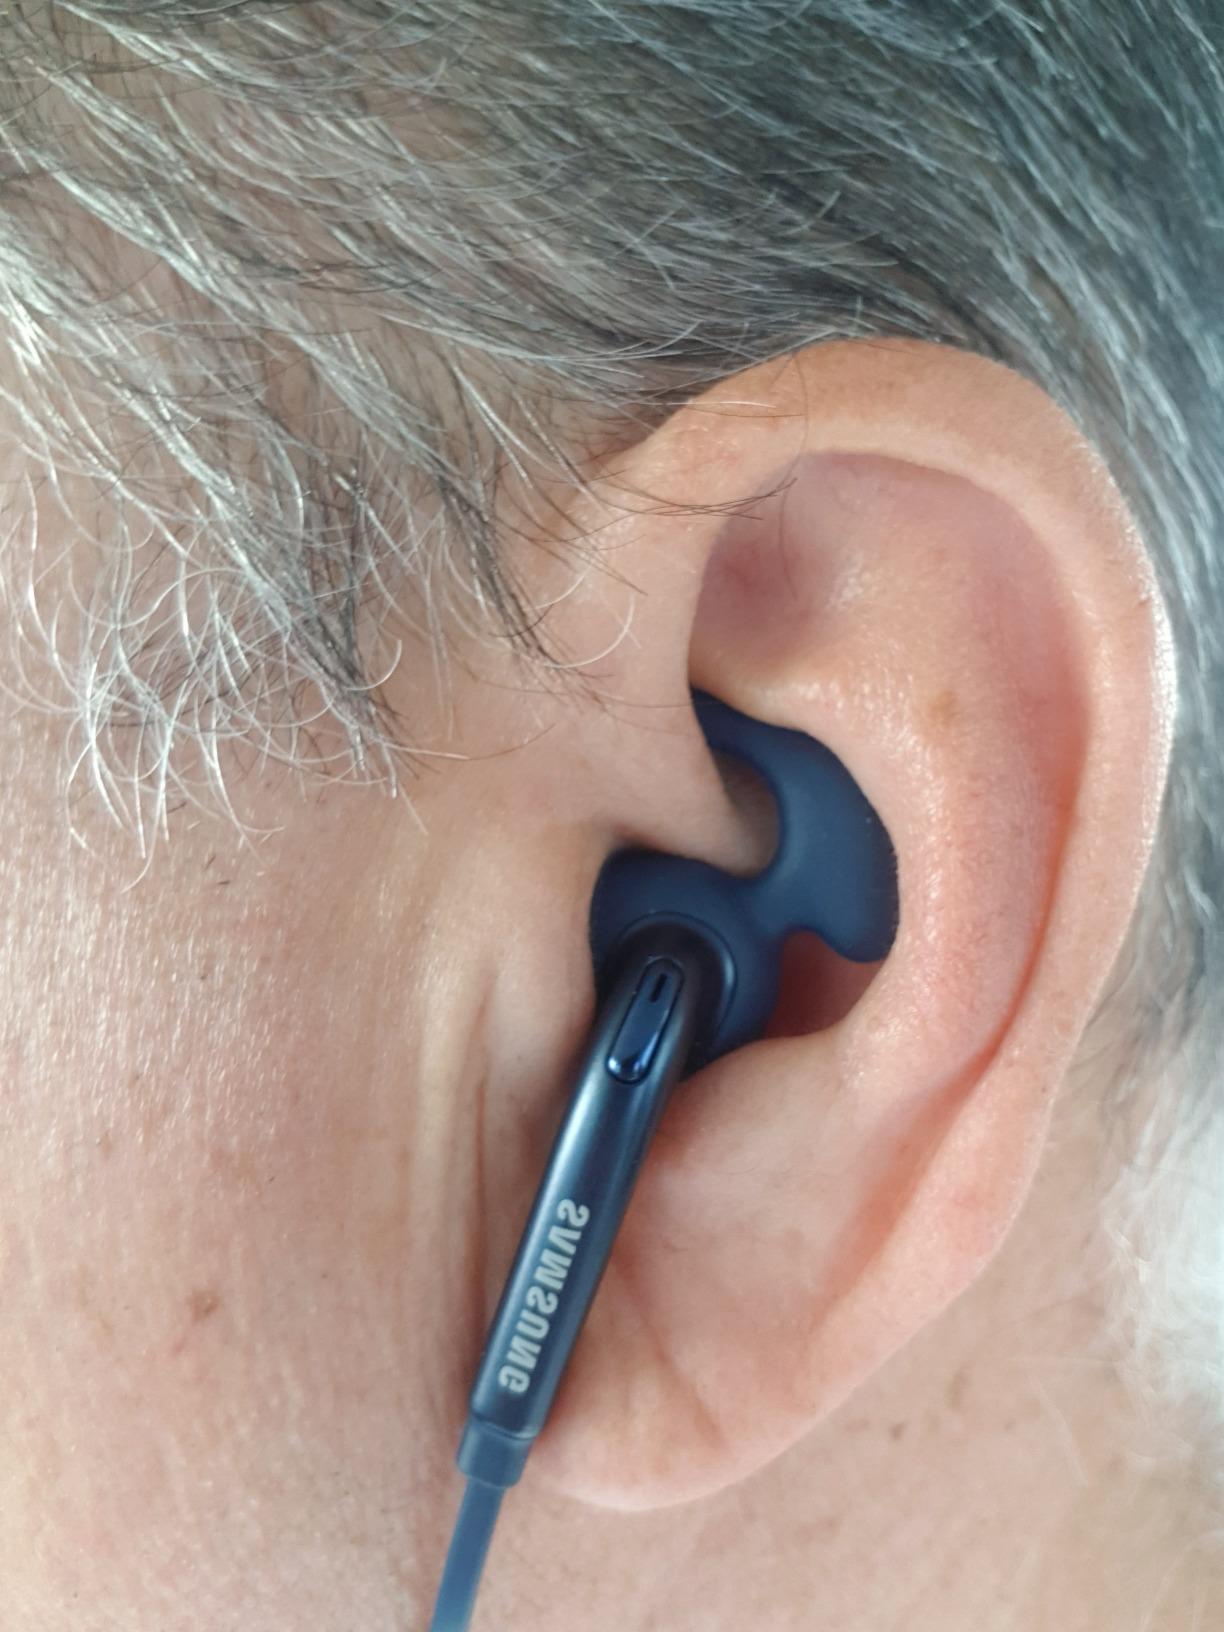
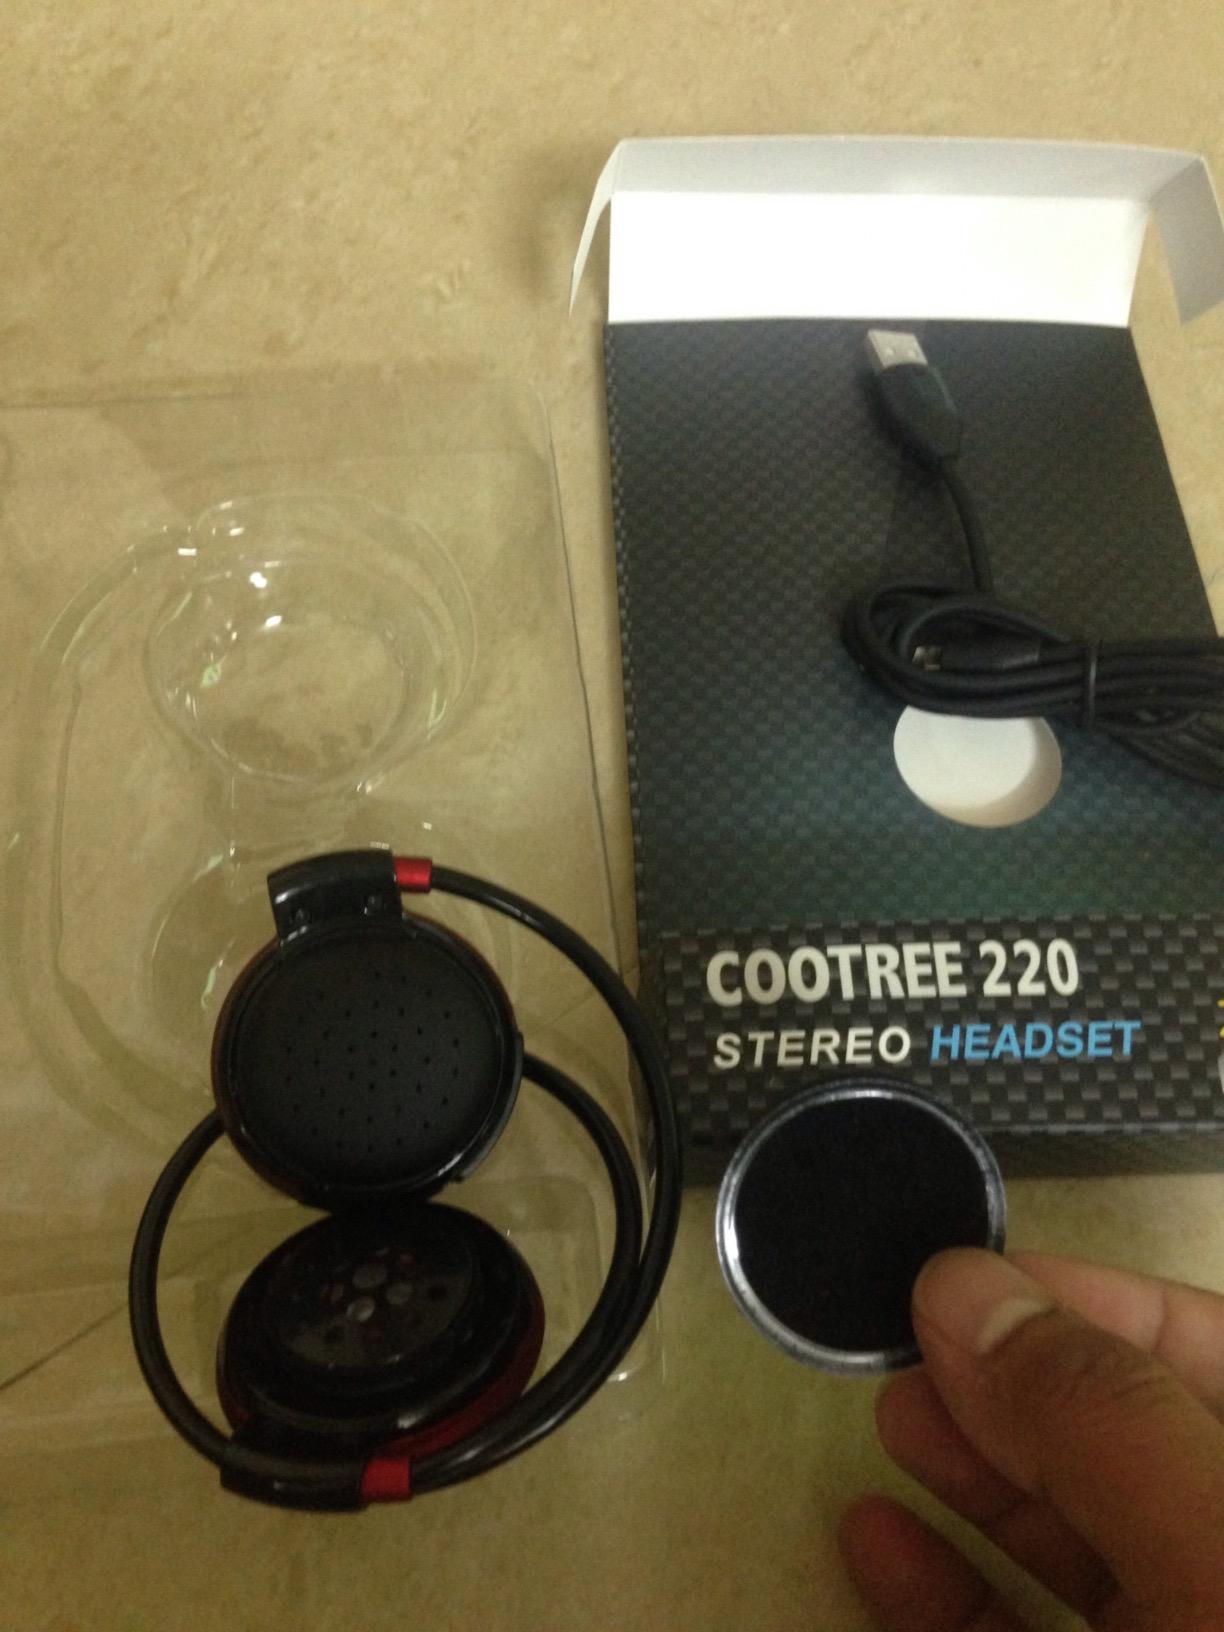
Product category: headphones
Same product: no